Moscow Belorussky railway station

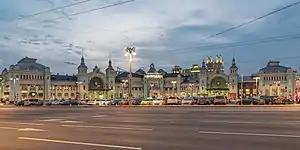
View of the station from Tverskaya Zastava Square

Belorussky railway station also referred to as Moscow–Passenger–Smolenskaya, Informally the whole station can be called as Moscow Belorusskaya, is a railway terminal of the Moscow Railway located at the front of Tverskaya Zastava Square in Central Administrative Okrug, Moscow. The station is one of nine railway terminals of Moscow. It was opened in 1870 and rebuilt in its current form in 1907–1912.